Chapter 16: The Rescue

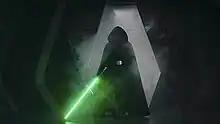
Luke Skywalker arrives at the bridge of Moff Gideon's light cruiser to retrieve Grogu.

"Chapter 16: The Rescue" is the eighth and final episode of the second season of the American television series "The Mandalorian". It was written by showrunner Jon Favreau and directed by Peyton Reed. It was released on Disney+ on December 18, 2020. The episode received strong critical acclaim, in particular for the action sequences, Reed's direction, writing, performances, score, and emotional weight, with the surprise cameo of a digitally de-aged Luke Skywalker being a major highlight among fans.